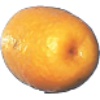
Label: Kumquats 1